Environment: real
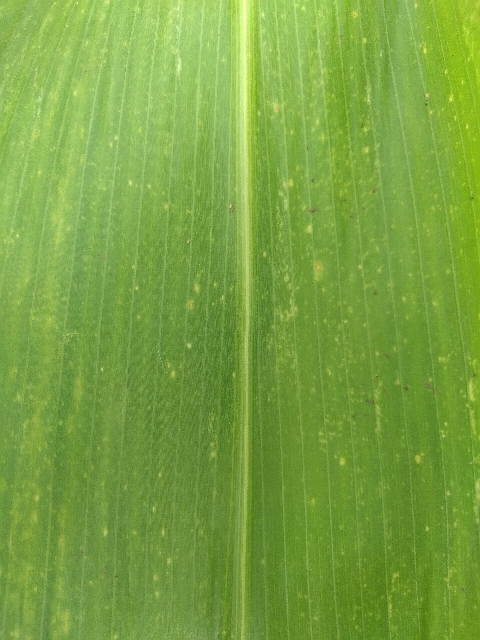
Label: lethal_necrosis